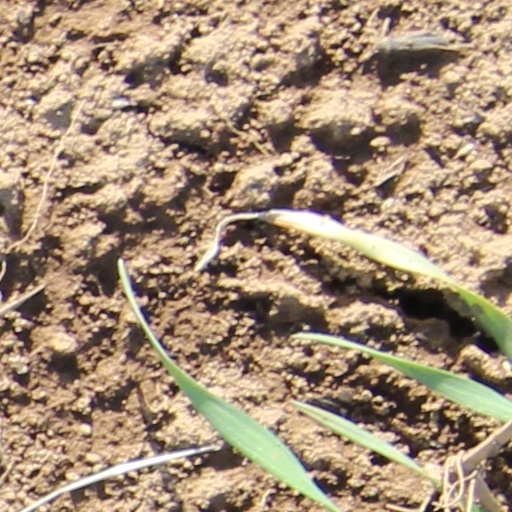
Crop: wheat